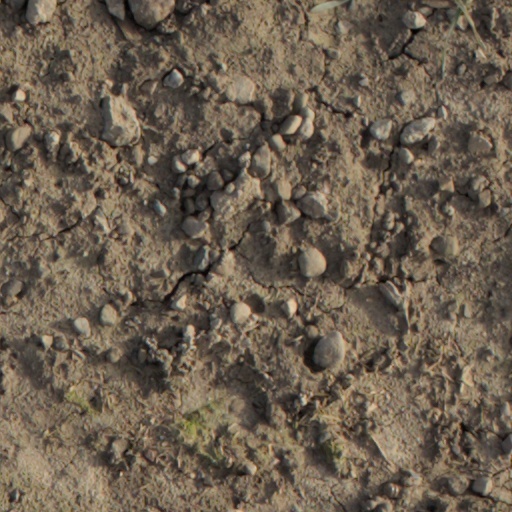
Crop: wheat